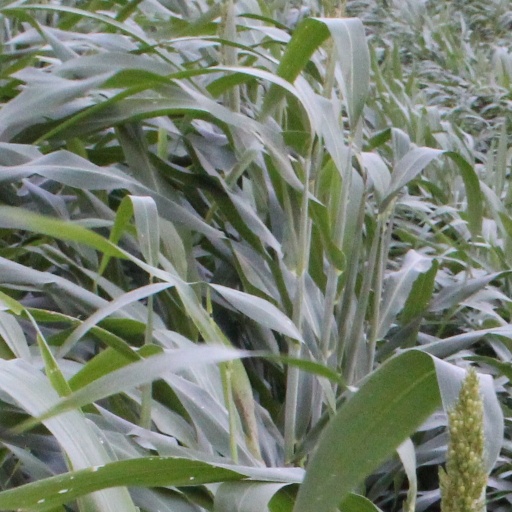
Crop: sorghum